Spain

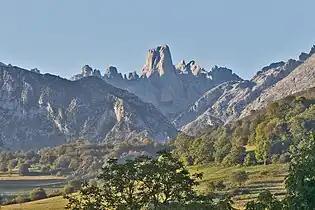
Urriellu peak (Naranjo de Bulnes) from Pozo de La Oracion, Picos de Europa

During the 1980s the democratic restoration made possible a growing open society. New cultural movements based on freedom appeared, like La Movida Madrileña. In May 1982 Spain joined NATO, followed by a referendum after a strong social opposition. That year the Spanish Socialist Workers Party (PSOE) came to power, the first left-wing government in 43 years. In 1986 Spain joined the European Economic Community, which later became the European Union. The PSOE was replaced in government by the Partido Popular (PP) in 1996 after scandals around participation of the government of Felipe González in the Dirty war against ETA.